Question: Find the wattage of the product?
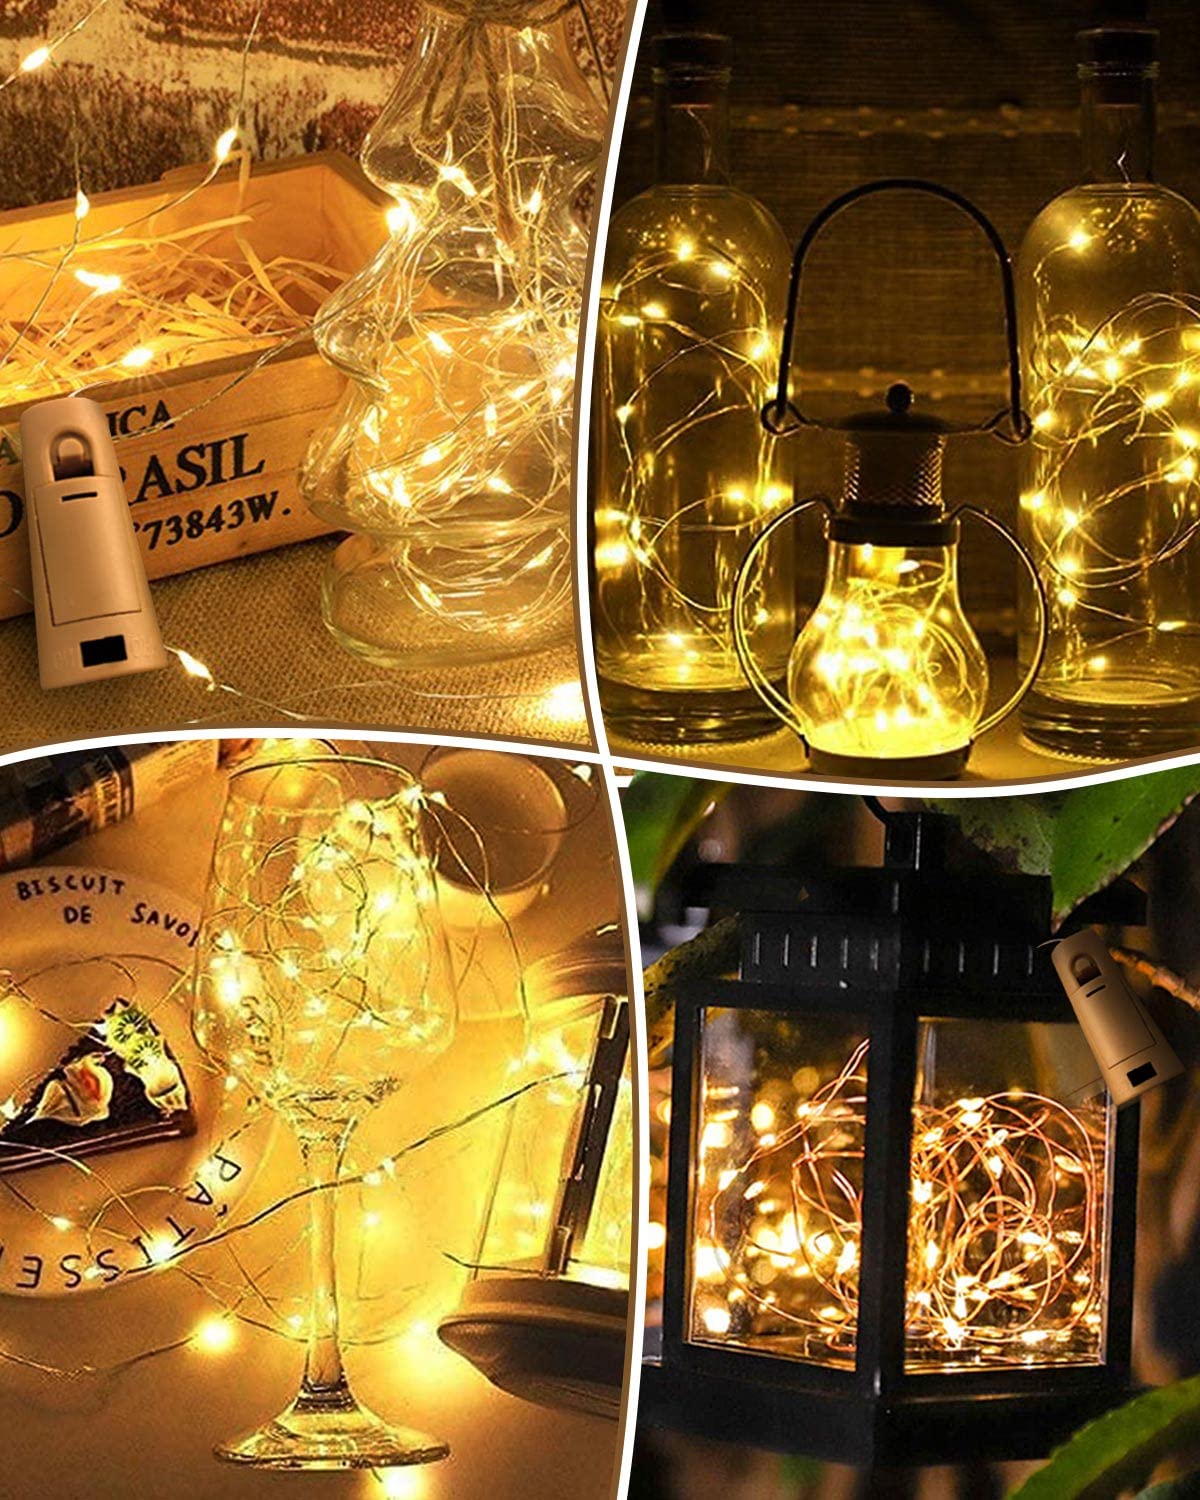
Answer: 73843.0 watt